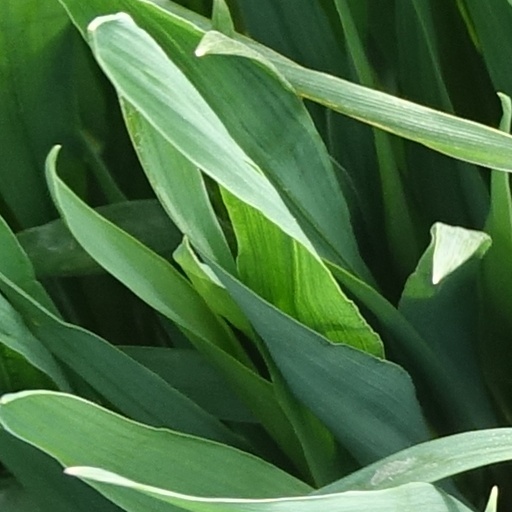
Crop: wheat